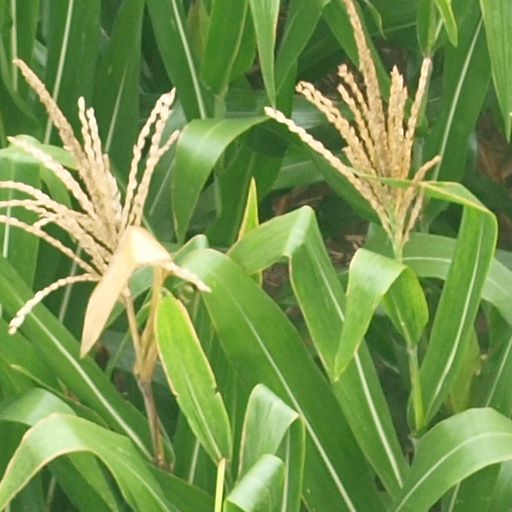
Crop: maize; corn